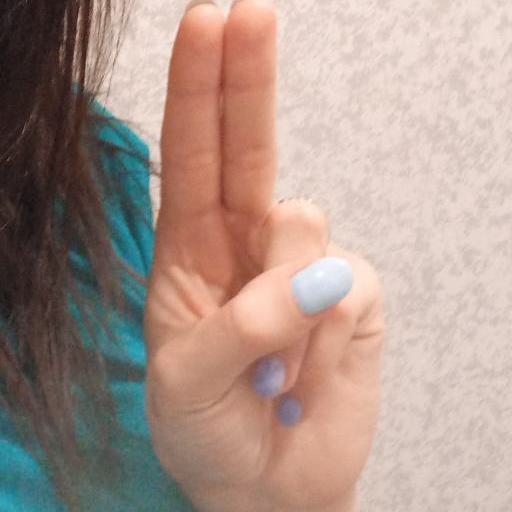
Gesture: two_up